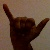
The image shows a hand gesture representing the letter 'Y' in Indian Sign Language.